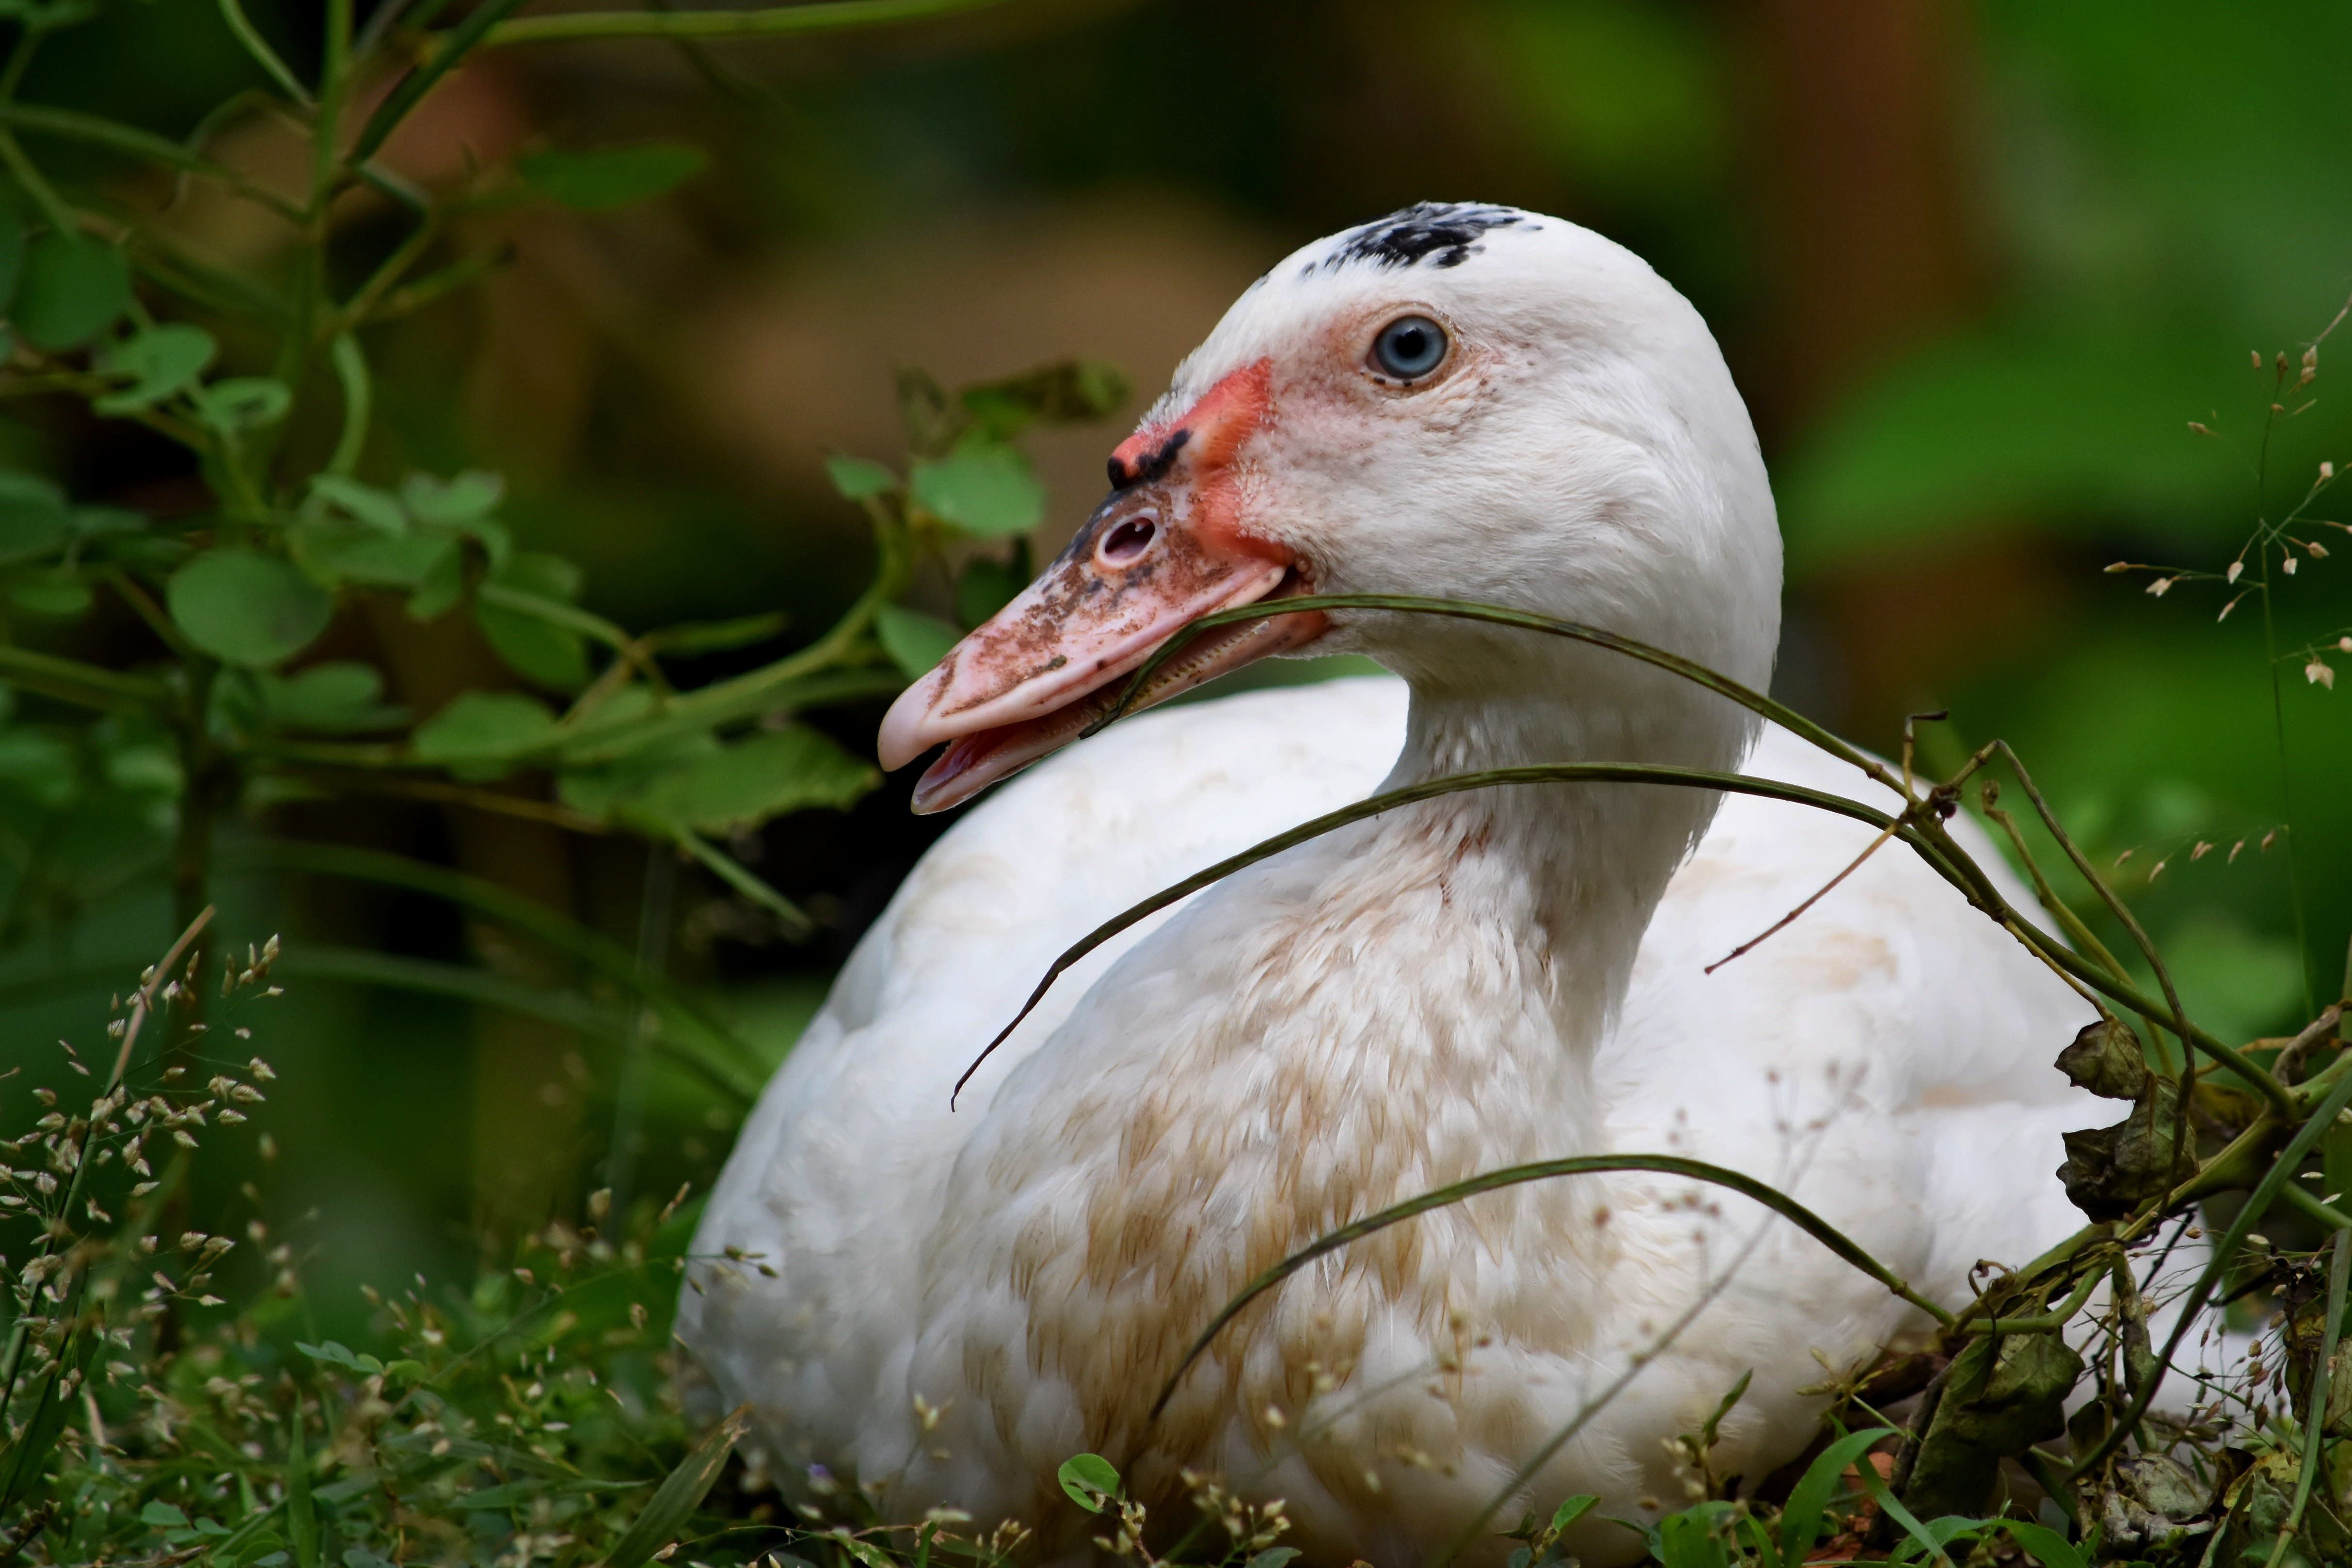
nature, bird, wildlife, beak, fauna, duck, goose, vertebrate, waterfowl, water bird, ducks geese and swans